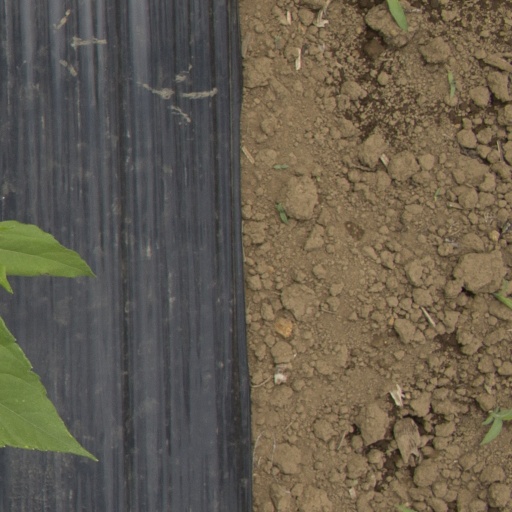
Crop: Jerusalem artichoke